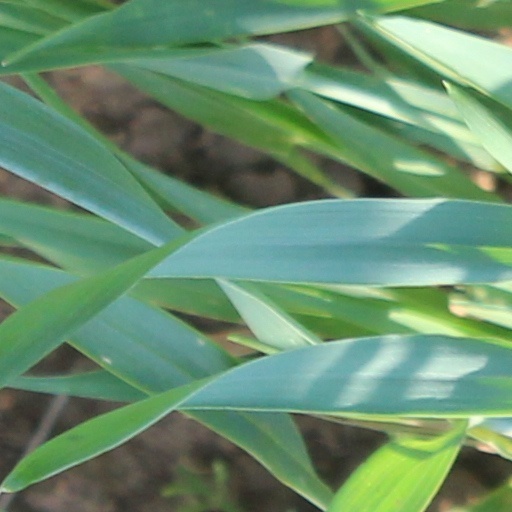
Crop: wheat